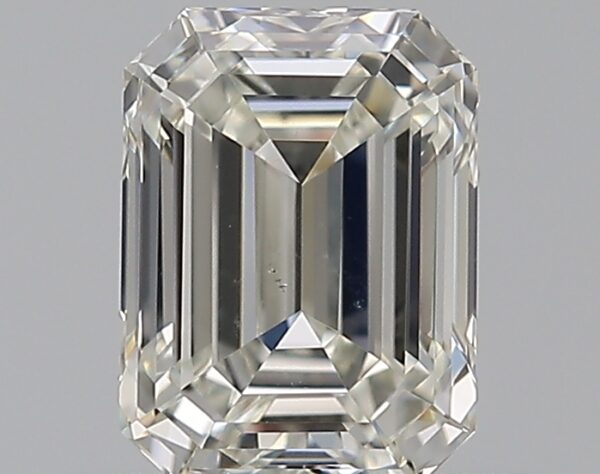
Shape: emerald
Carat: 0.7
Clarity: VS2
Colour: I
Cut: EX
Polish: VG
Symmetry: VG
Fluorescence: F
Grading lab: GIA
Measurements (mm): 5.81 x 4.3 x 2.91